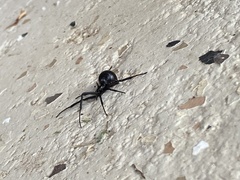
Species: Lactrodectus_hesperus